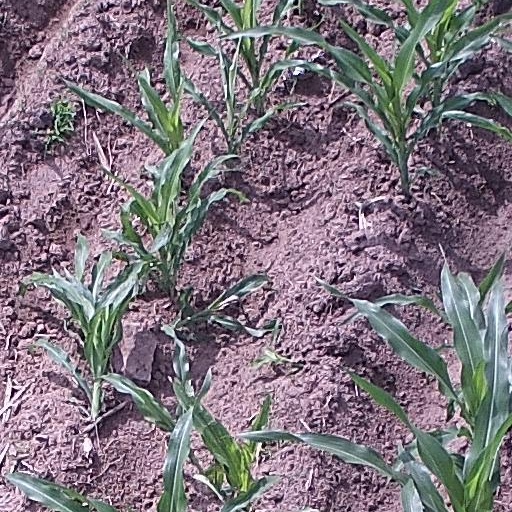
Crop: maize; corn